Tom Shannon (artist)

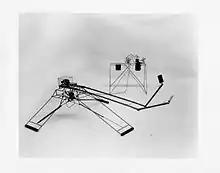

Though science and technology highly influence Shannon's practice, his work profoundly reveals a deeper connection to hidden beauty within universal themes.